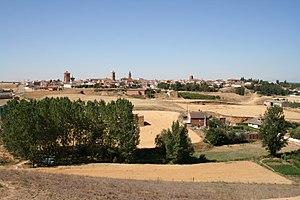
Mayorga est une commune de la province de Valladolid dans la communauté autonome de Castille-et-León en Espagne.